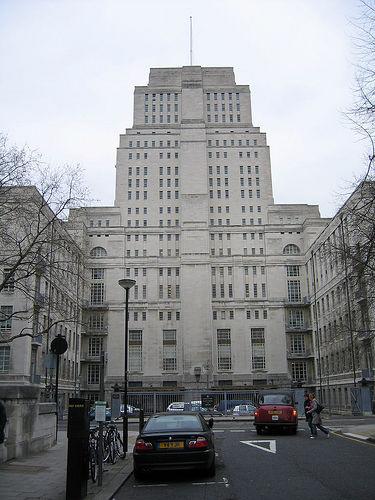
Weather: cloudy or overcast